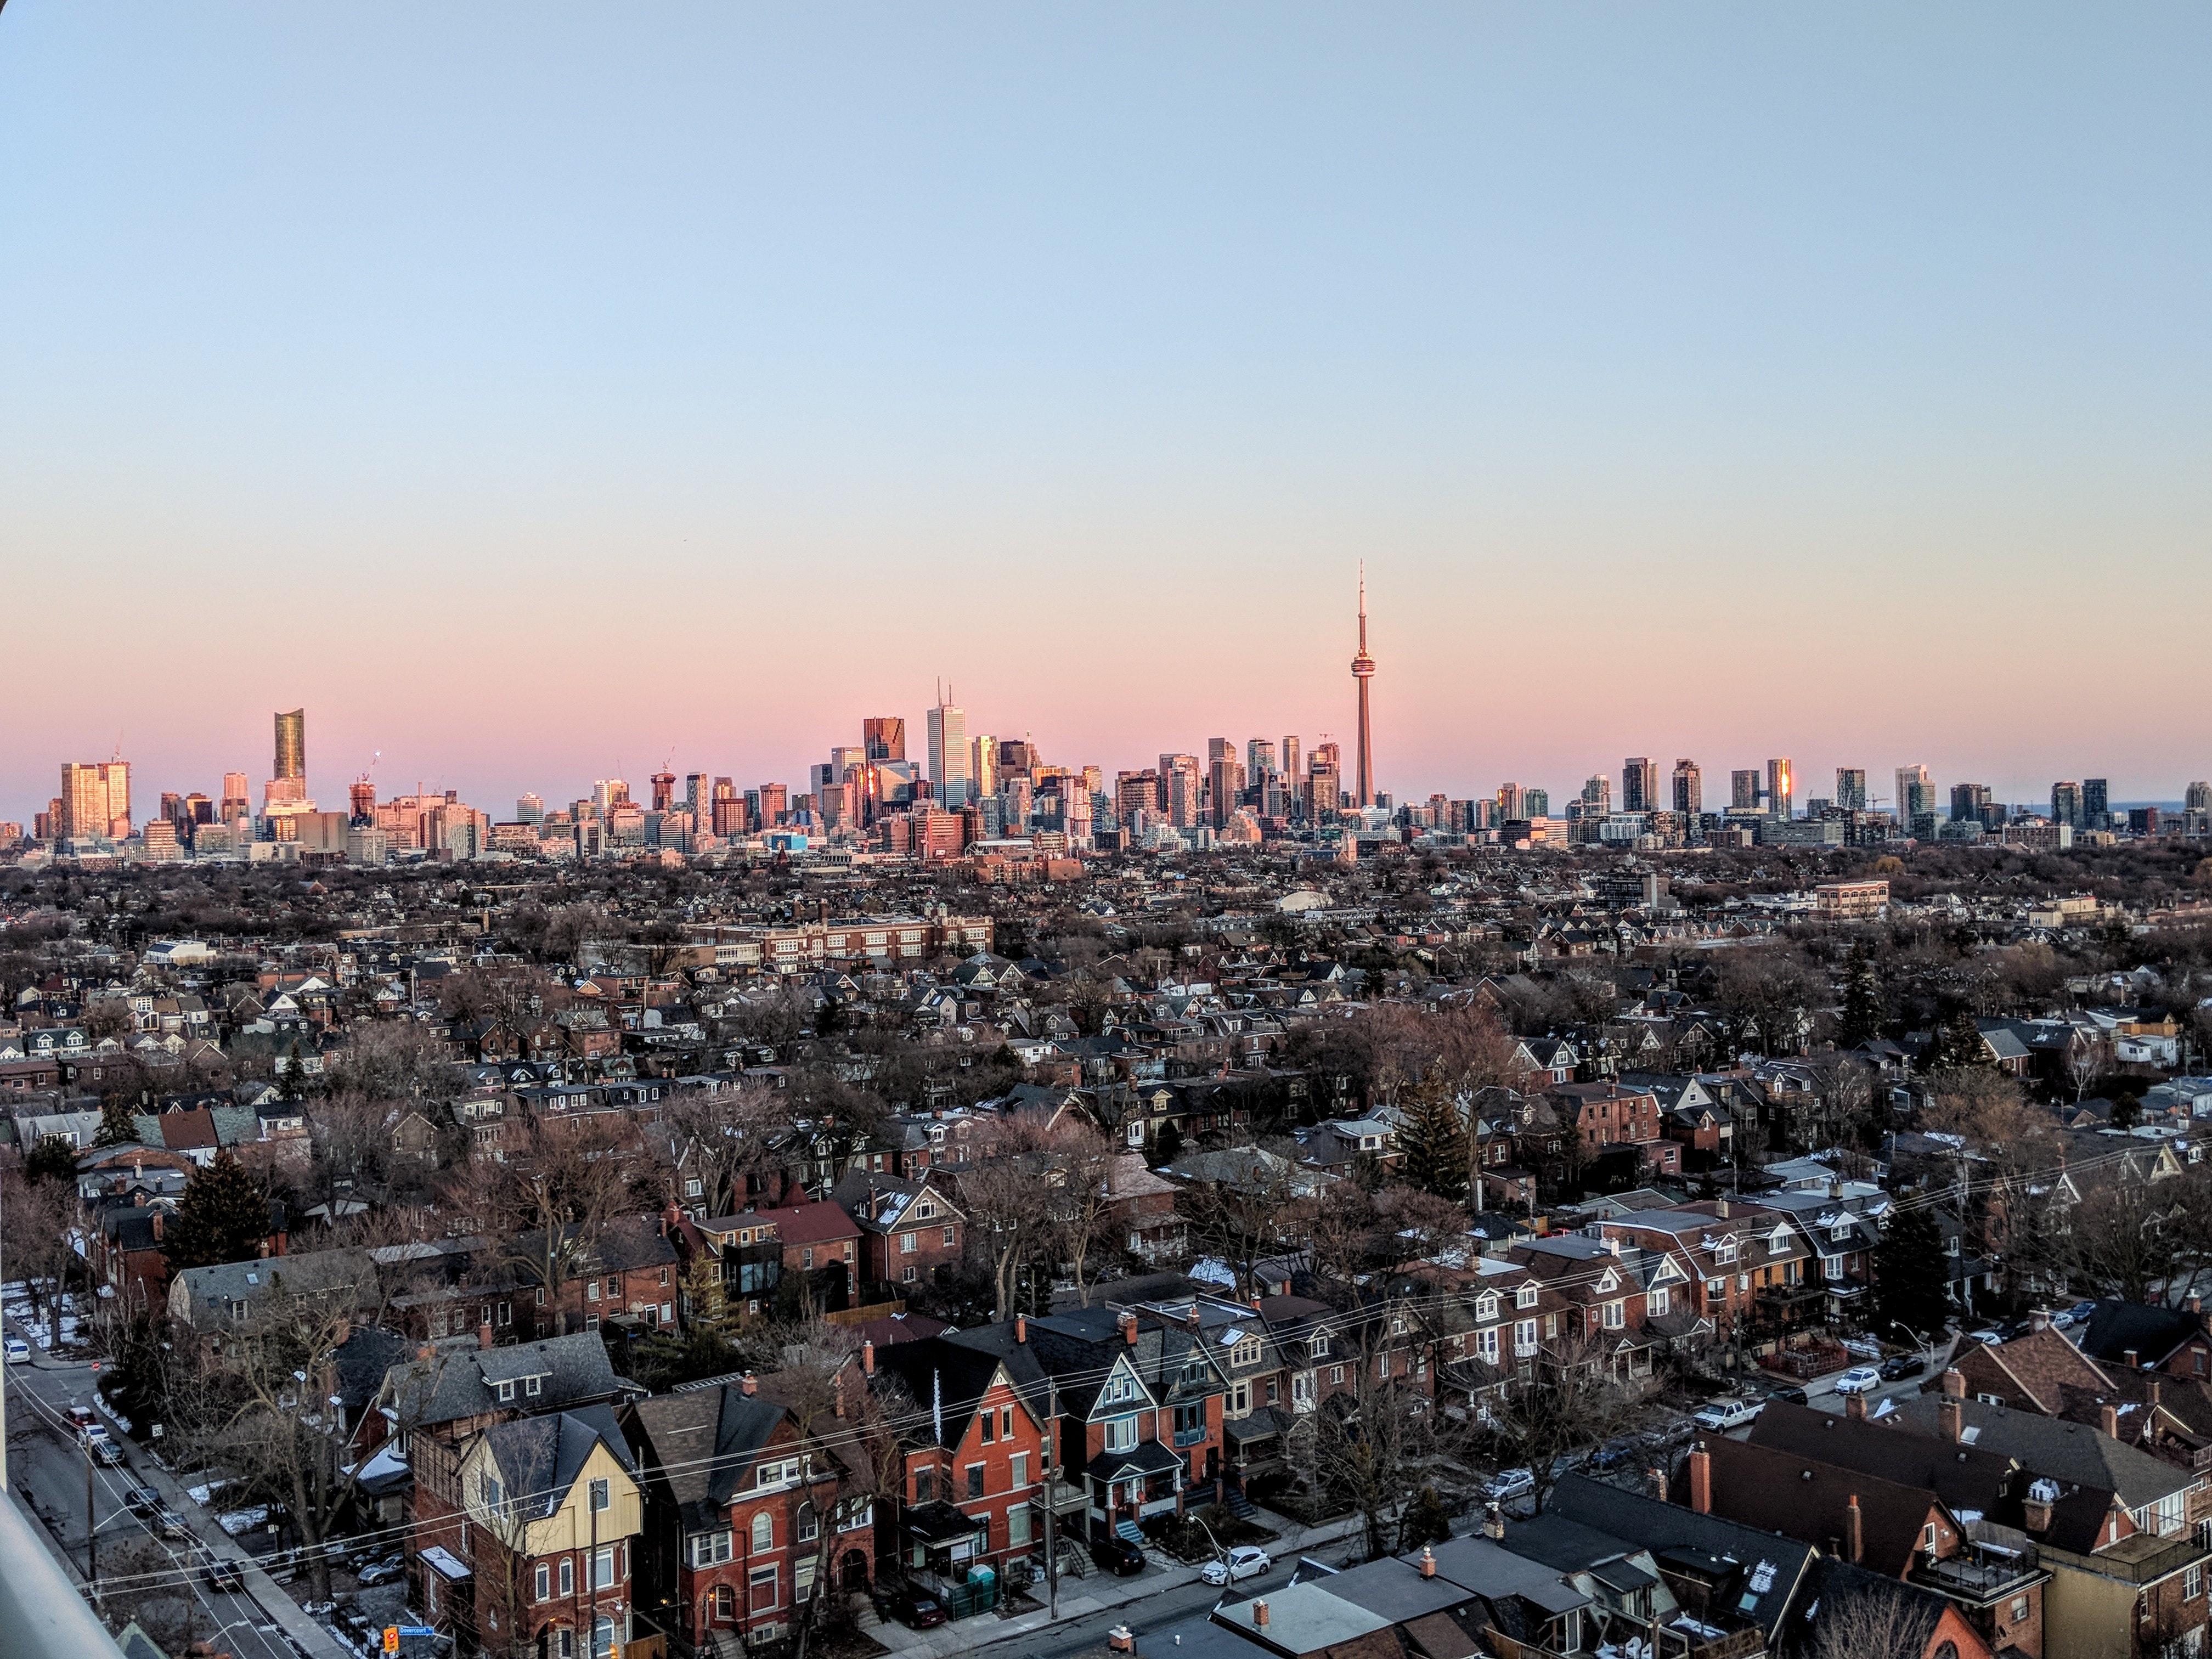
cityscape, metropolitan area, urban area, city, metropolis, skyline, sky, daytime, human settlement, skyscraper, downtown, tower block, horizon, building, aerial photography, dusk, evening, photography, architecture, residential area, landscape, tower, bird's eye view, cloud, suburb, panorama, night, mixed use, condominium, tourism, urban design